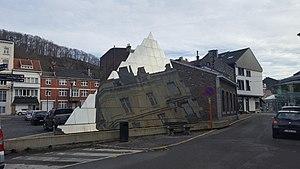
Source du Prince de Condé, Spa, Belgique